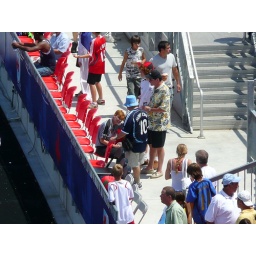
his guy is still shaking up after hit by a ball from the field